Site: brandenburg
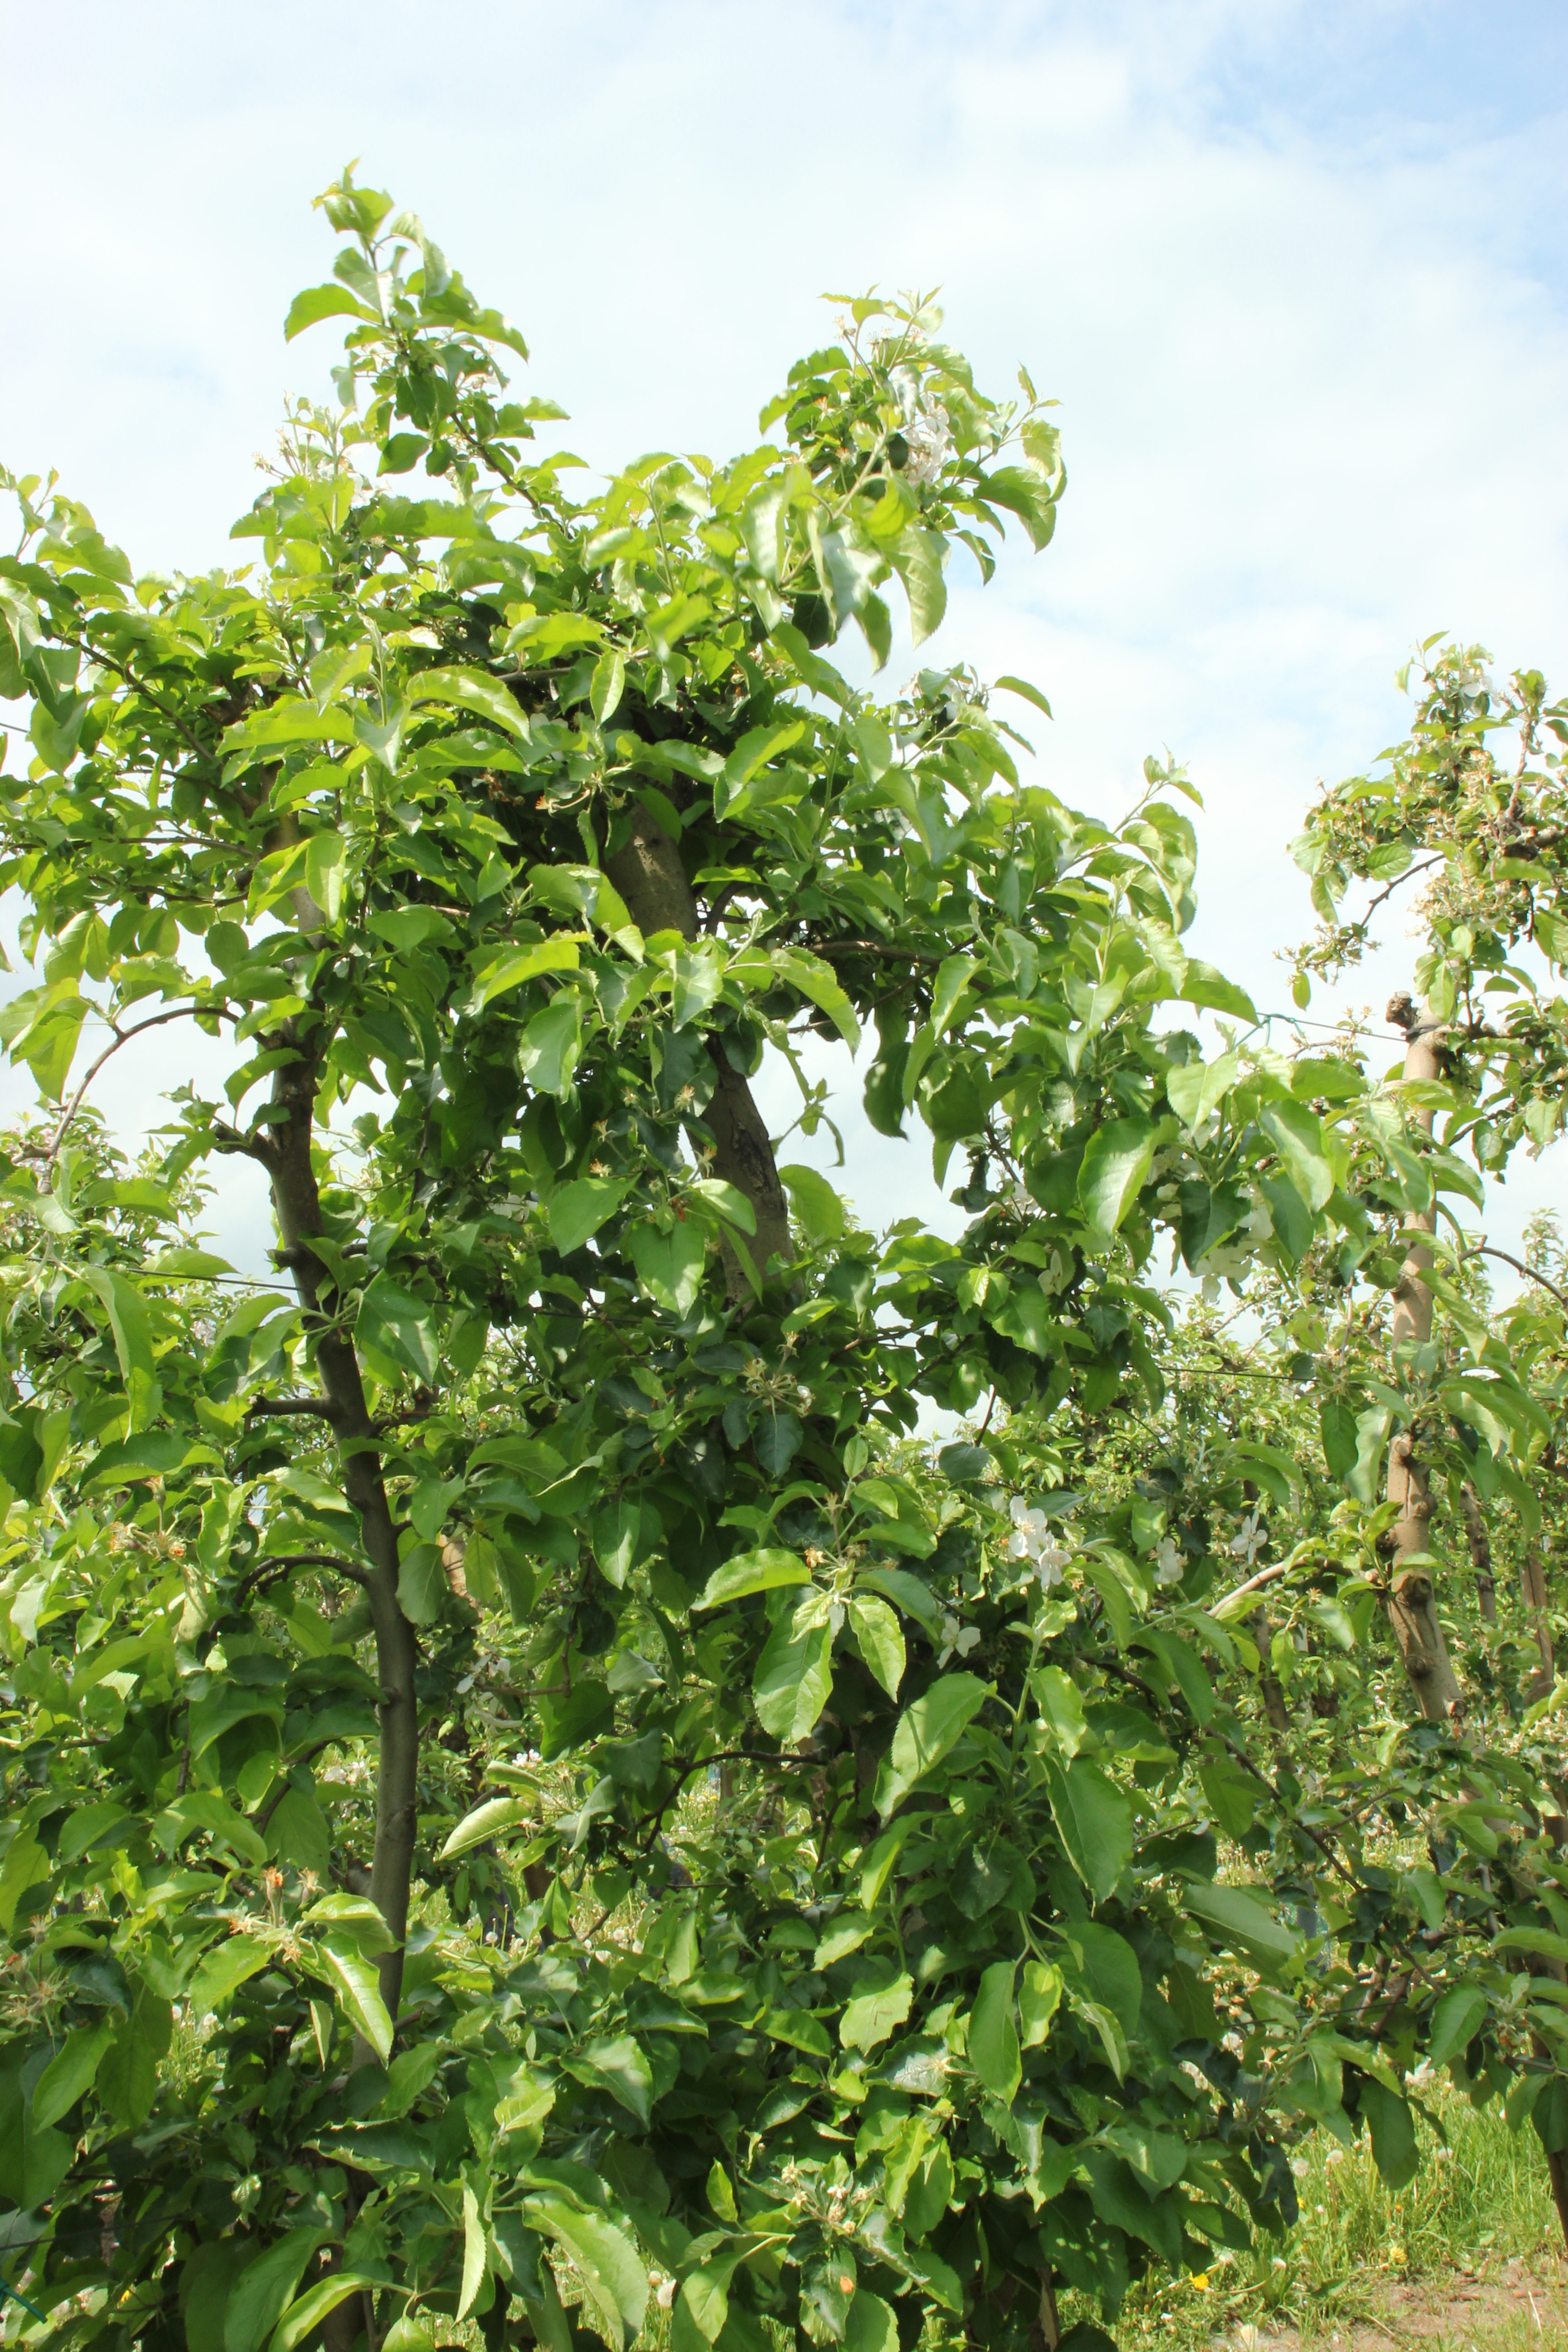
Growth stage (BBCH 67): Flowering